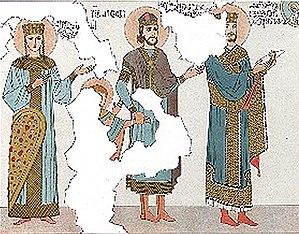
Georgie. Vie, deteils et peintures de l'eglise de Sion.